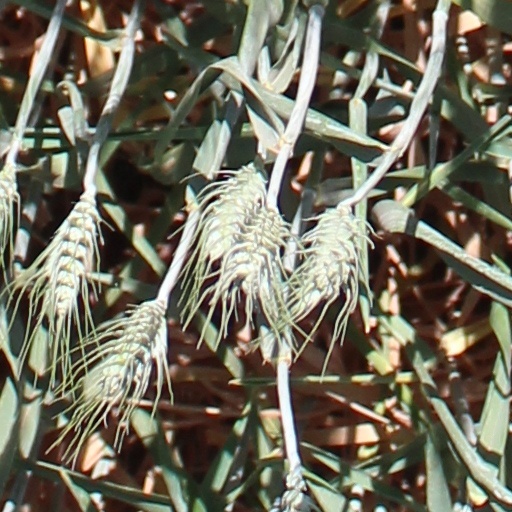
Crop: wheat